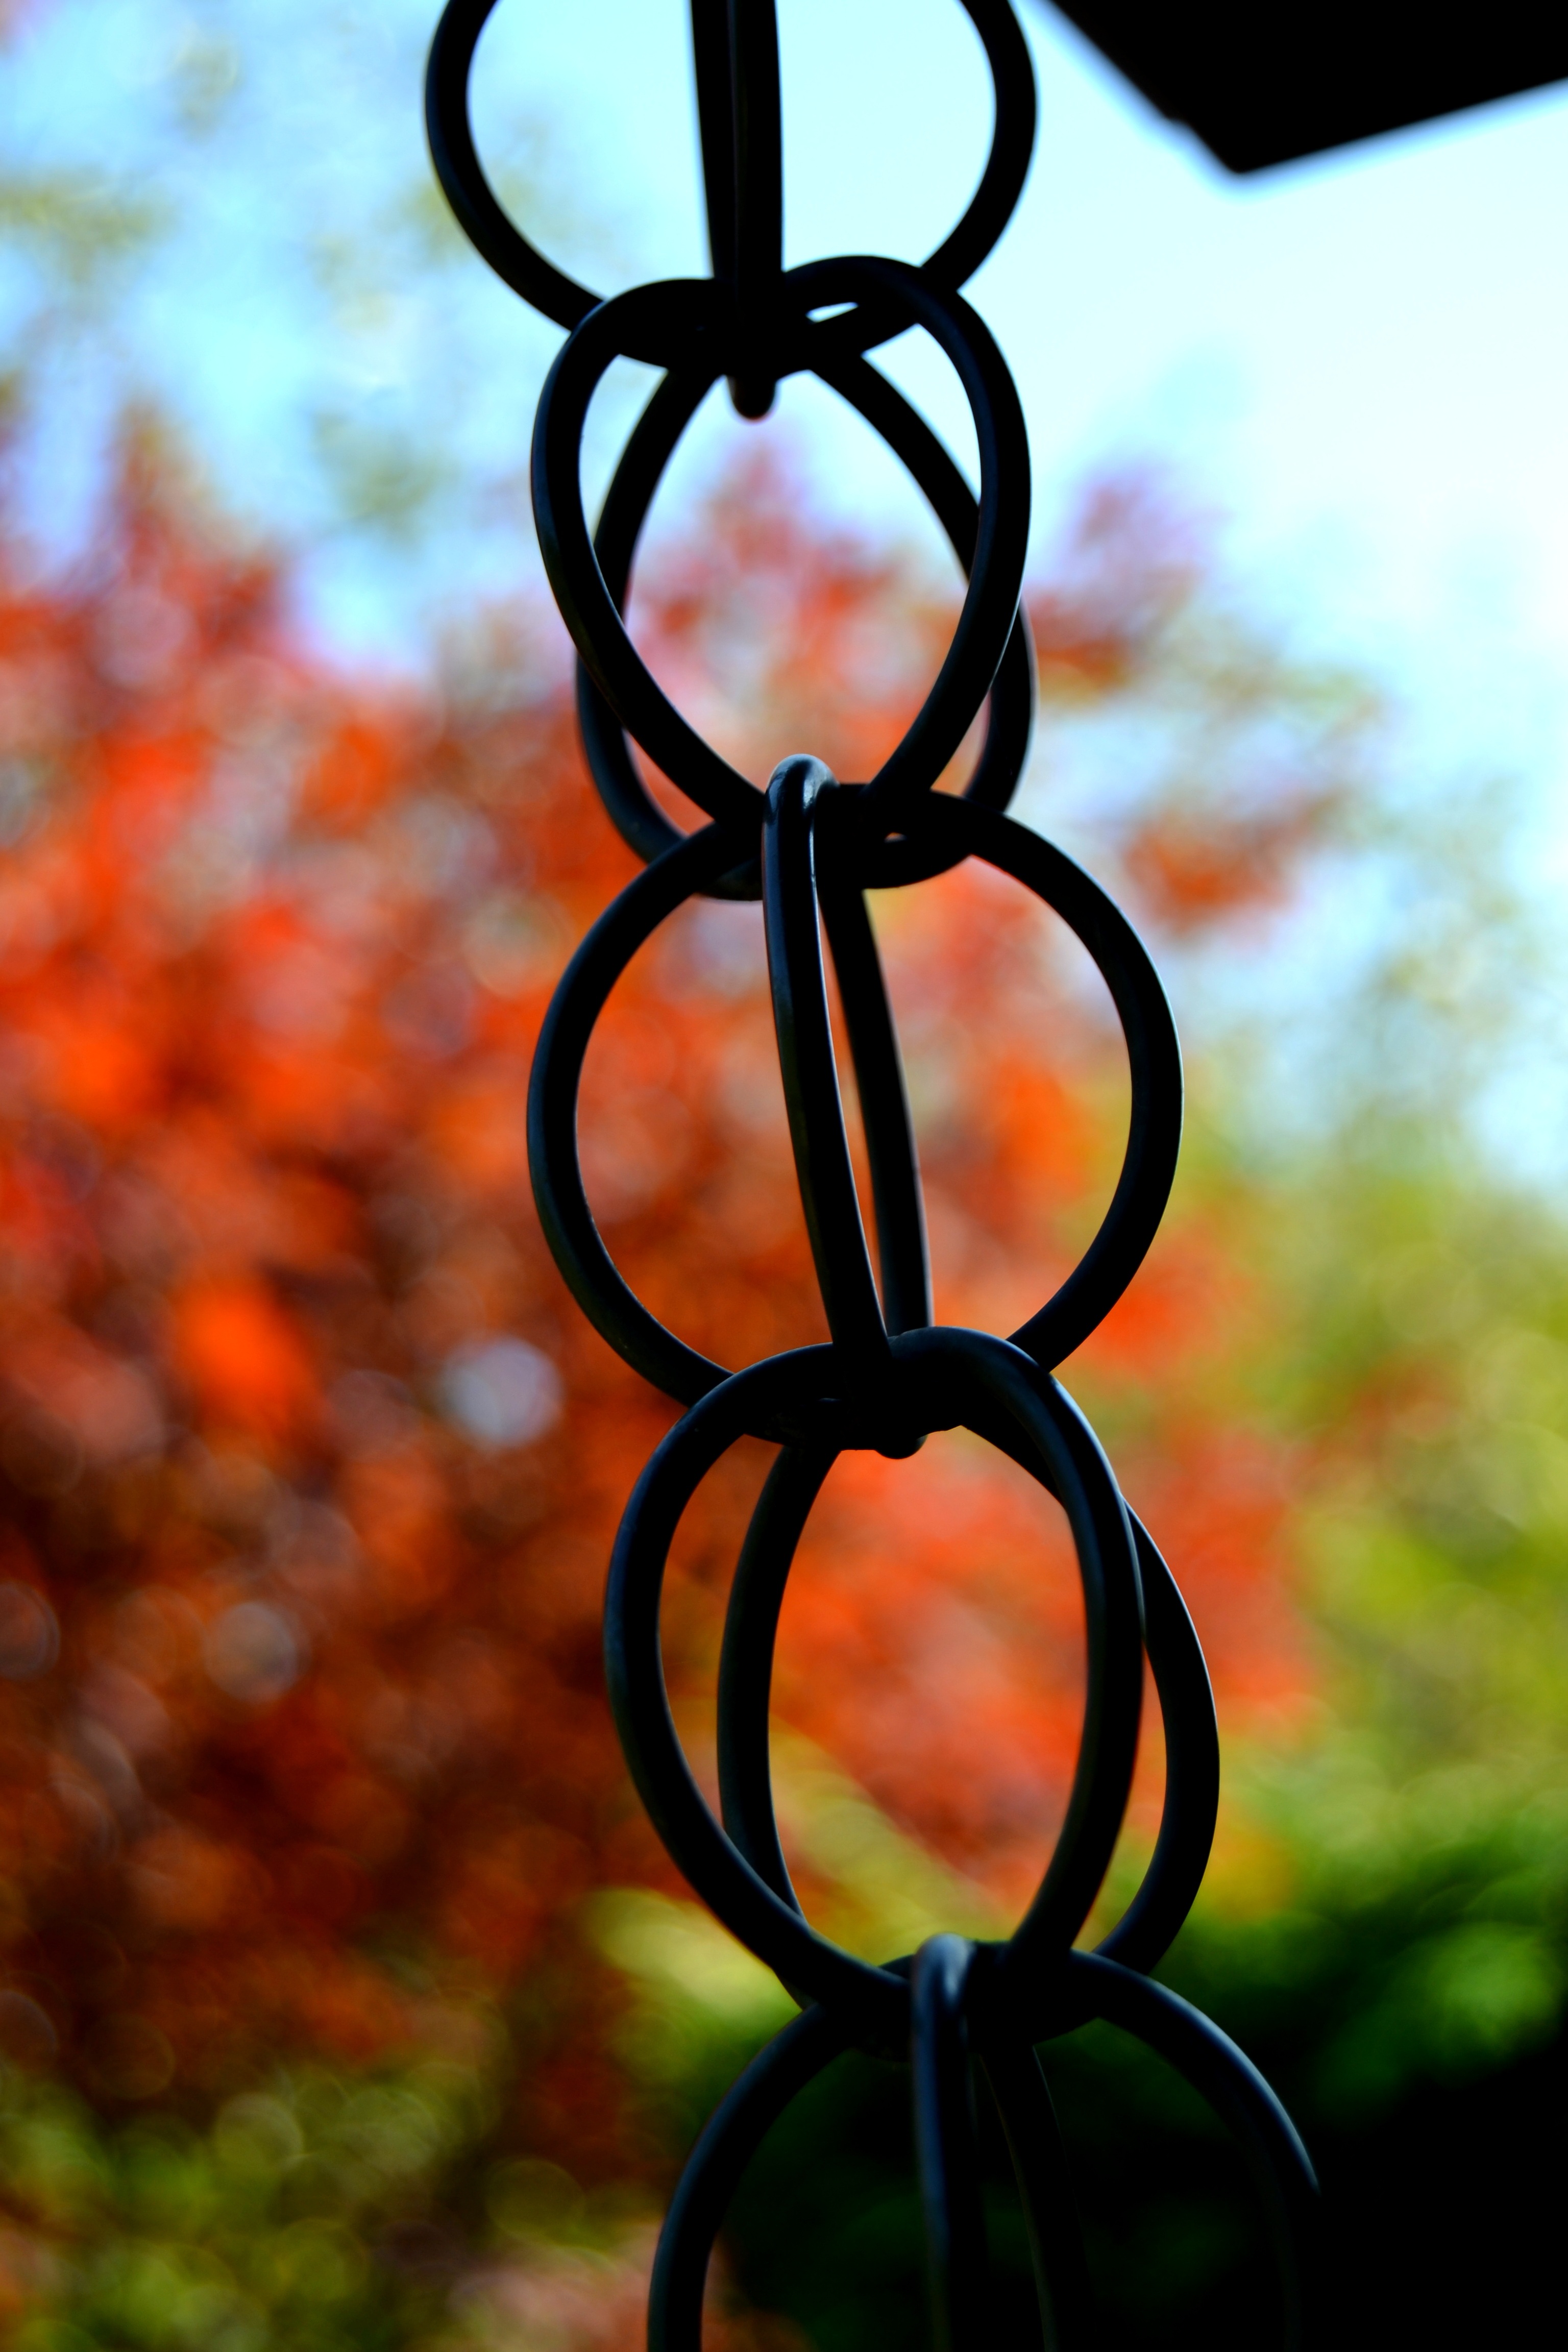
branch, light, plant, sunlight, leaf, spiral, flower, window, glass, lantern, reflection, red, color, autumn, metal, shadow, contrast, lighting, security, circle, close up, festival, mood, metallic, macro photography, depend